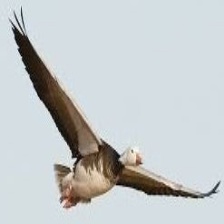
Species: SNOW GOOSE
Scientific name: ANSER CAERULESCENS
ImageNet parent category: goose